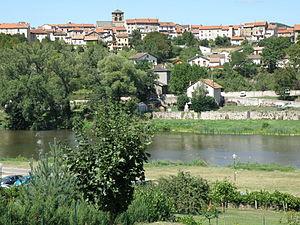
Retournac, dép. de Haute-Loire, France (Auvergne). Vue générale depuis le quartier de Retournaguet, sur la rive opposée de la Loire. En haut au centre: collégiale romane Saint-Jean-Baptiste (XIIe siècle). À l'avant-plan: la Loire.